HIV/AIDS activism

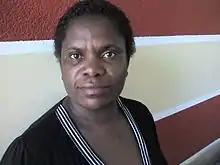
Civil rights campaigner Betty Makoni has notably worked in Zimbabwe and elsewhere on behalf of women and girls victimized in the HIV/AIDS pandemic.

The widespread belief in various misconceptions about HIV/AIDS has resulted in a serious handicap holding back medical progress in certain locations inside of Africa. A number of activists have worked in a variety of different contexts to promote effective treatment and to fight back cultural barriers to their work. One particular viewpoint that's drawn international media attention is the 'virgin cleansing myth', with certain African communities believing that sex with a inexperienced partner can somehow cure either AIDS or the underlying HIV infection itself. Activist Betty Makoni is one particular campaigner who has repeatedly worked to dispel the myth both within her home communities inside Zimbabwe and elsewhere. Her efforts in HIV/AIDS activism and in supporting the broader issue of civil rights involving violence against women has involved setting up the charitable group known as the Girl Child Network, and the U.S. news publication "The Huffington Post" has commented upon her "courageous work", especially given the socio-political tensions around human rights in Zimbabwe. She's the central figure behind the internationally known documentary film "Tapestries of Hope".